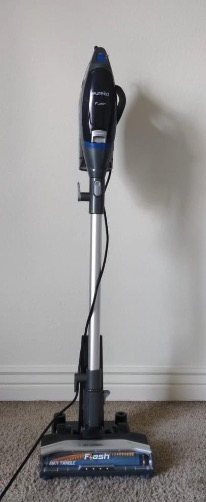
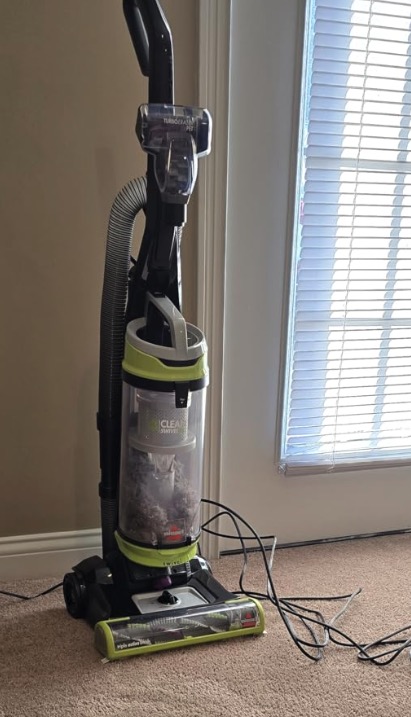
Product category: items_vacuum
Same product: no